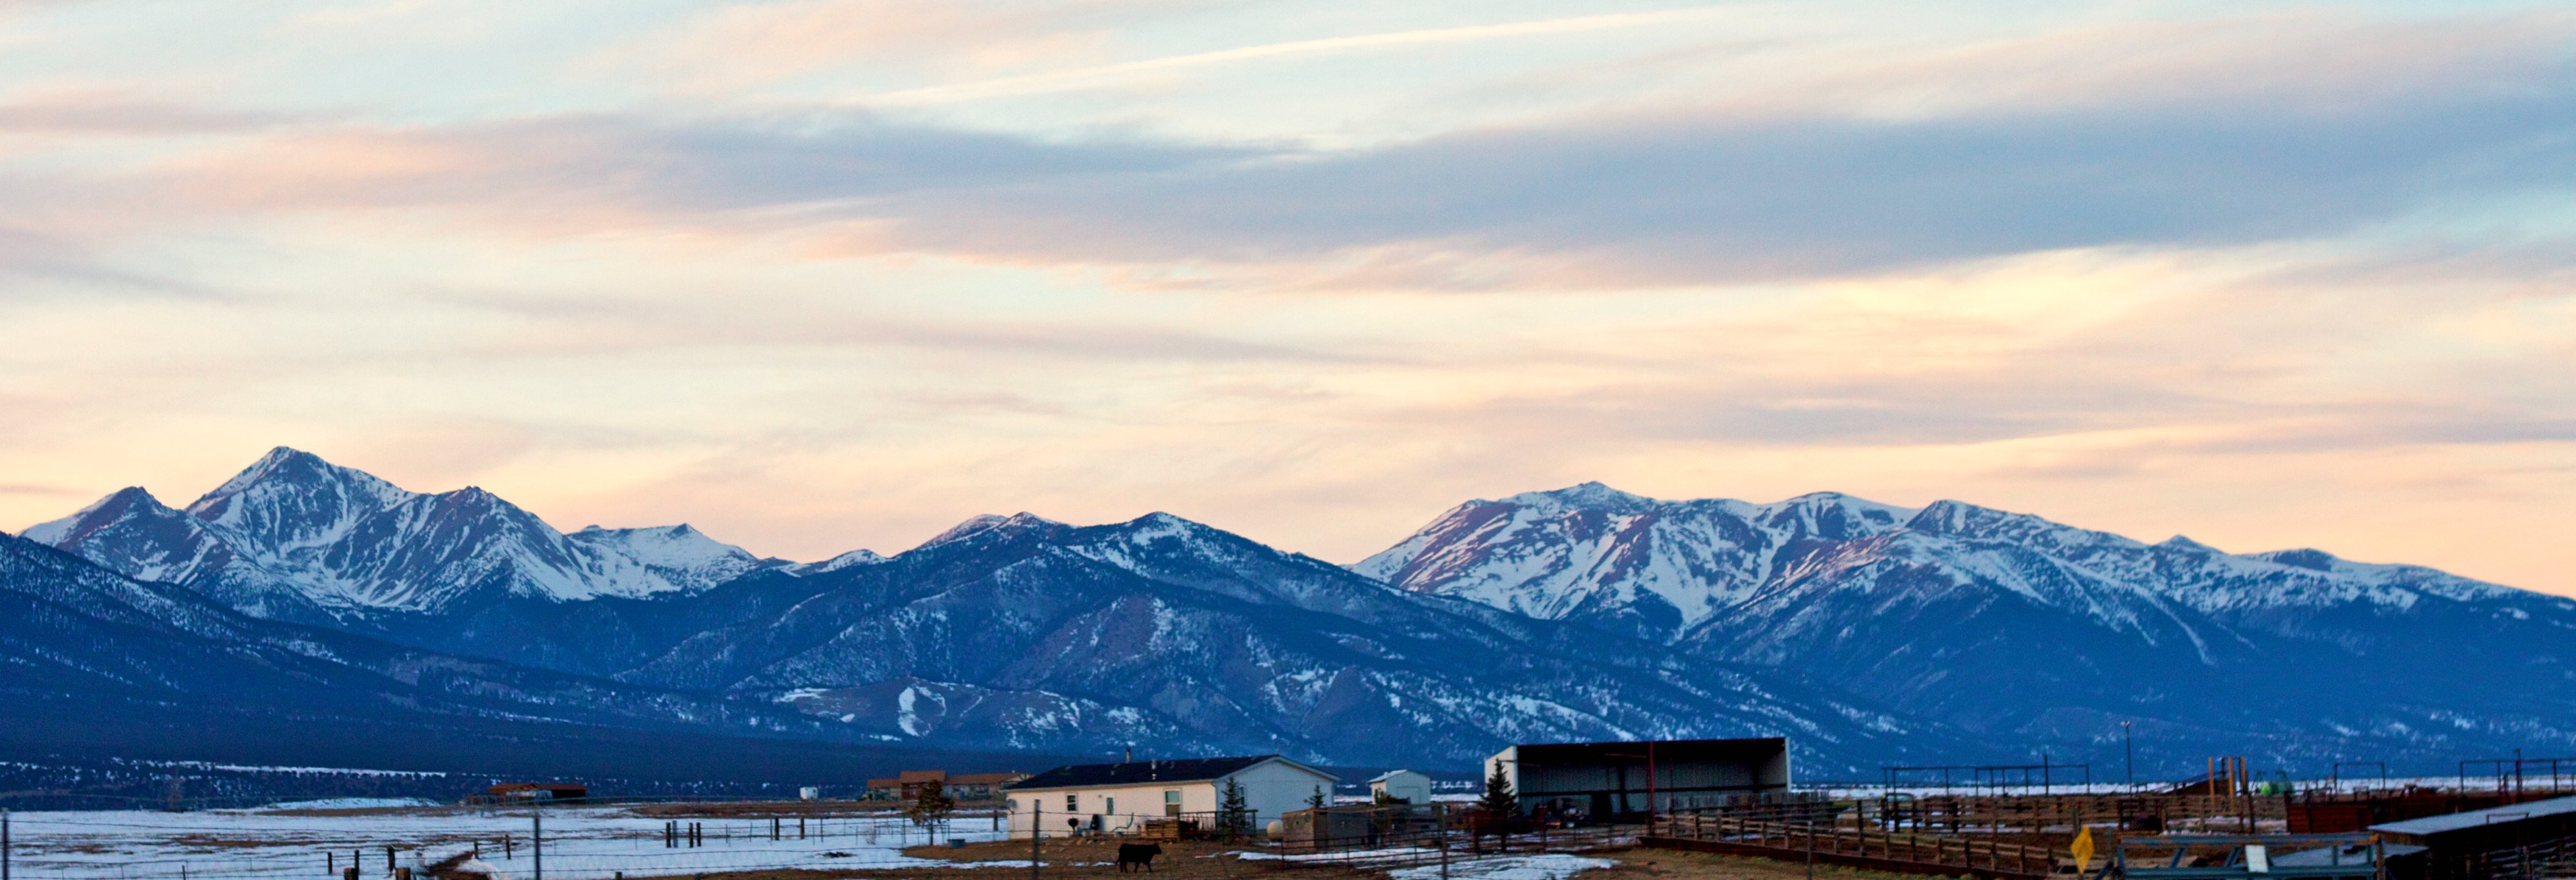
mountain, snow, winter, cloud, sky, sunset, valley, mountain range, panorama, canon, weather, colorado, mountains, alps, plateau, peaks, 7d, pretty, landform, collegiate, geographical feature, mountainous landforms